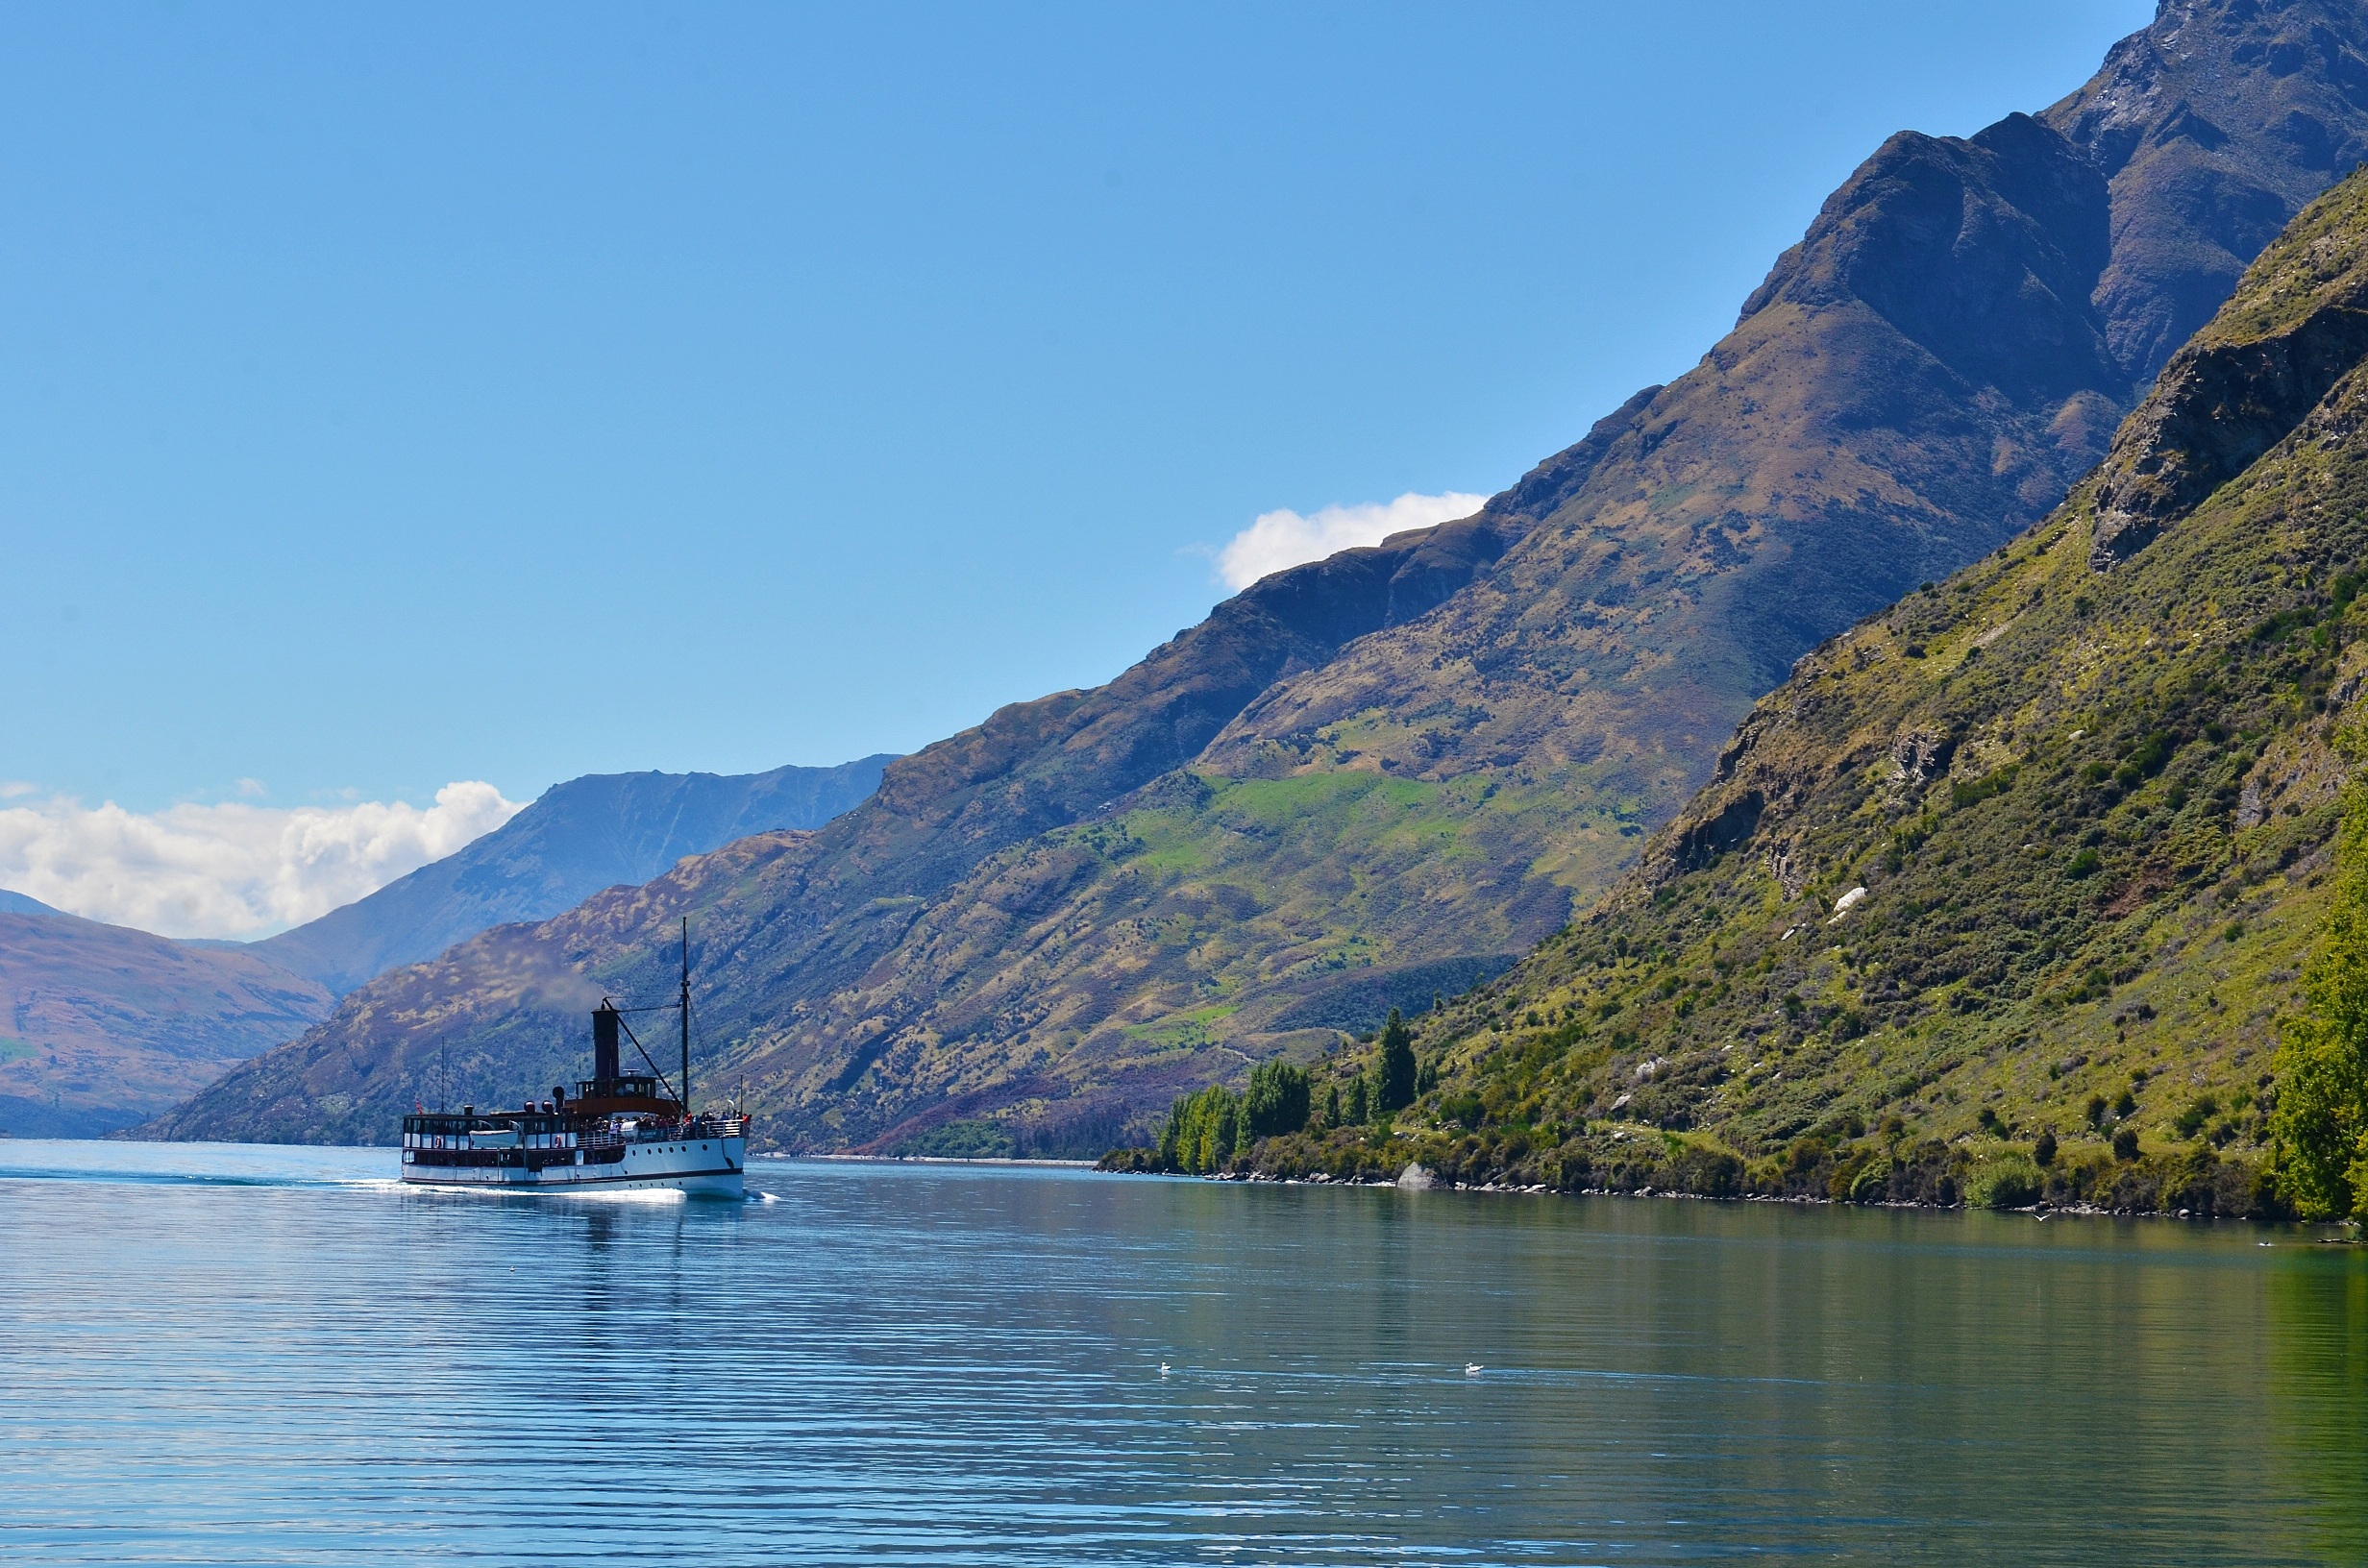
sea, water, nature, mountain, lake, mountain range, ship, vehicle, bay, fjord, reservoir, body of water, alps, loch, the scenery, landform, geographical feature, mountainous landforms, glacial landform